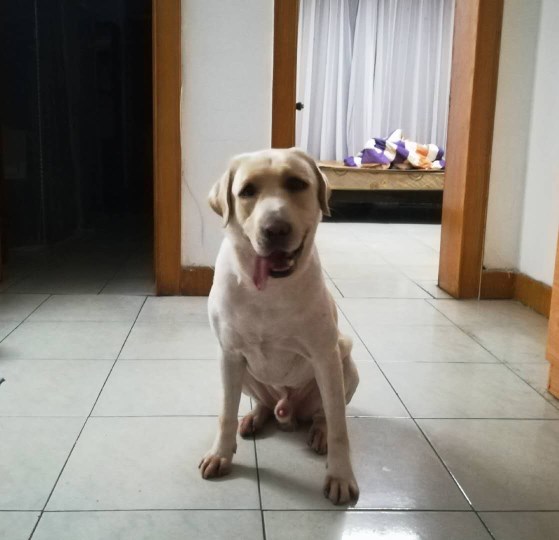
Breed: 3580-n000122-Labrador_retriever